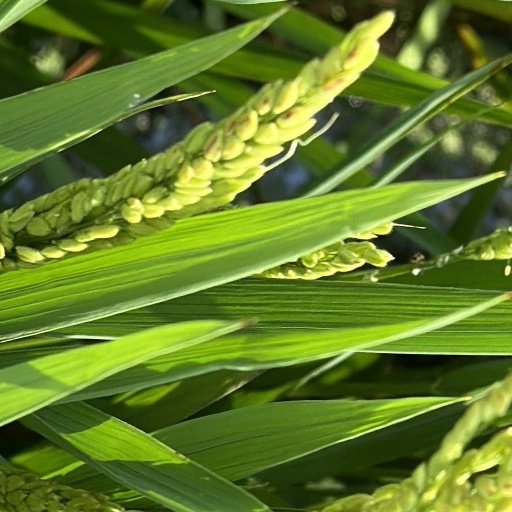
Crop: rice